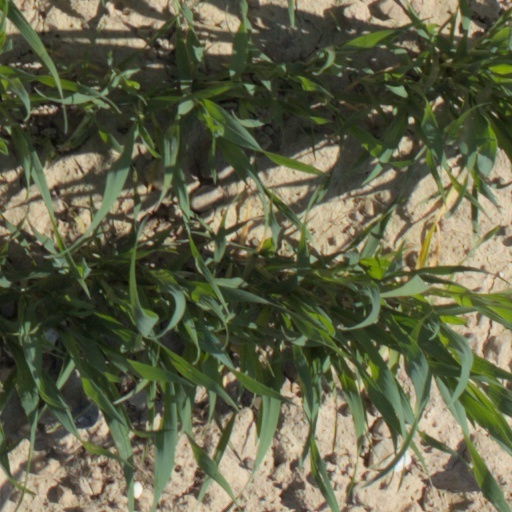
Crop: wheat